Bury St Edmunds County High School

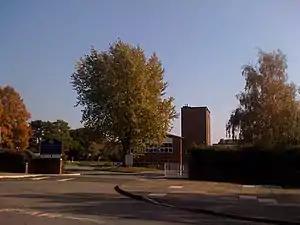
County High School, Bury St Edmunds today

The original girls' grammar school building, opened in 1964, provides the main teaching and administrative area. There are additional specialist facilities, built in the 1970s, to support the teaching of science, art and design technology. New facilities for humanities were built in the 1990s. In 2004 the school kitchens were refitted, and a new block containing a secondary eating area was created alongside a gym; above the eating area two classrooms were constructed, which are now the Sixth Form common rooms. This was extended in 2014.